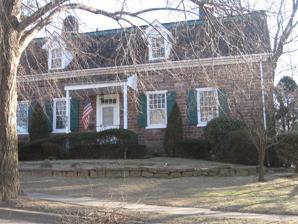
Building: Zabriskie-Kipp-Cadmus House
Country: United States of America
Year built: 1751
Historic house in New Jersey, United States United States historic place Zabriskie-Kipp-Cadmus House U.S. National Register of Historic Places New Jersey Register of Historic Places Show map of Bergen County, New Jersey Show map of New Jersey Show map of the United States Location 664 River Road, Teaneck, New Jersey Coordinates 40°53′17″N 74°1′55″W / 40.88806°N 74.03194°W / 40.88806; -74.03194 Area 0.1 acres (0.040 ha) Built 1751 Architectural style Colonial, Dutch Colonial NRHP reference No. 78001741 NJRHP No. 702 Significant dates Added to NRHP December 13, 1978 Designated NJRHP July 12, 1978 The Zabriskie-Kipp-Cadmus House is located in Teaneck , Bergen County , New Jersey , United States. The house was built in 1751 and added to the National Register of Historic Places on December 13, 1978. See also National Register of Historic Places listings in Bergen County, New Jersey References